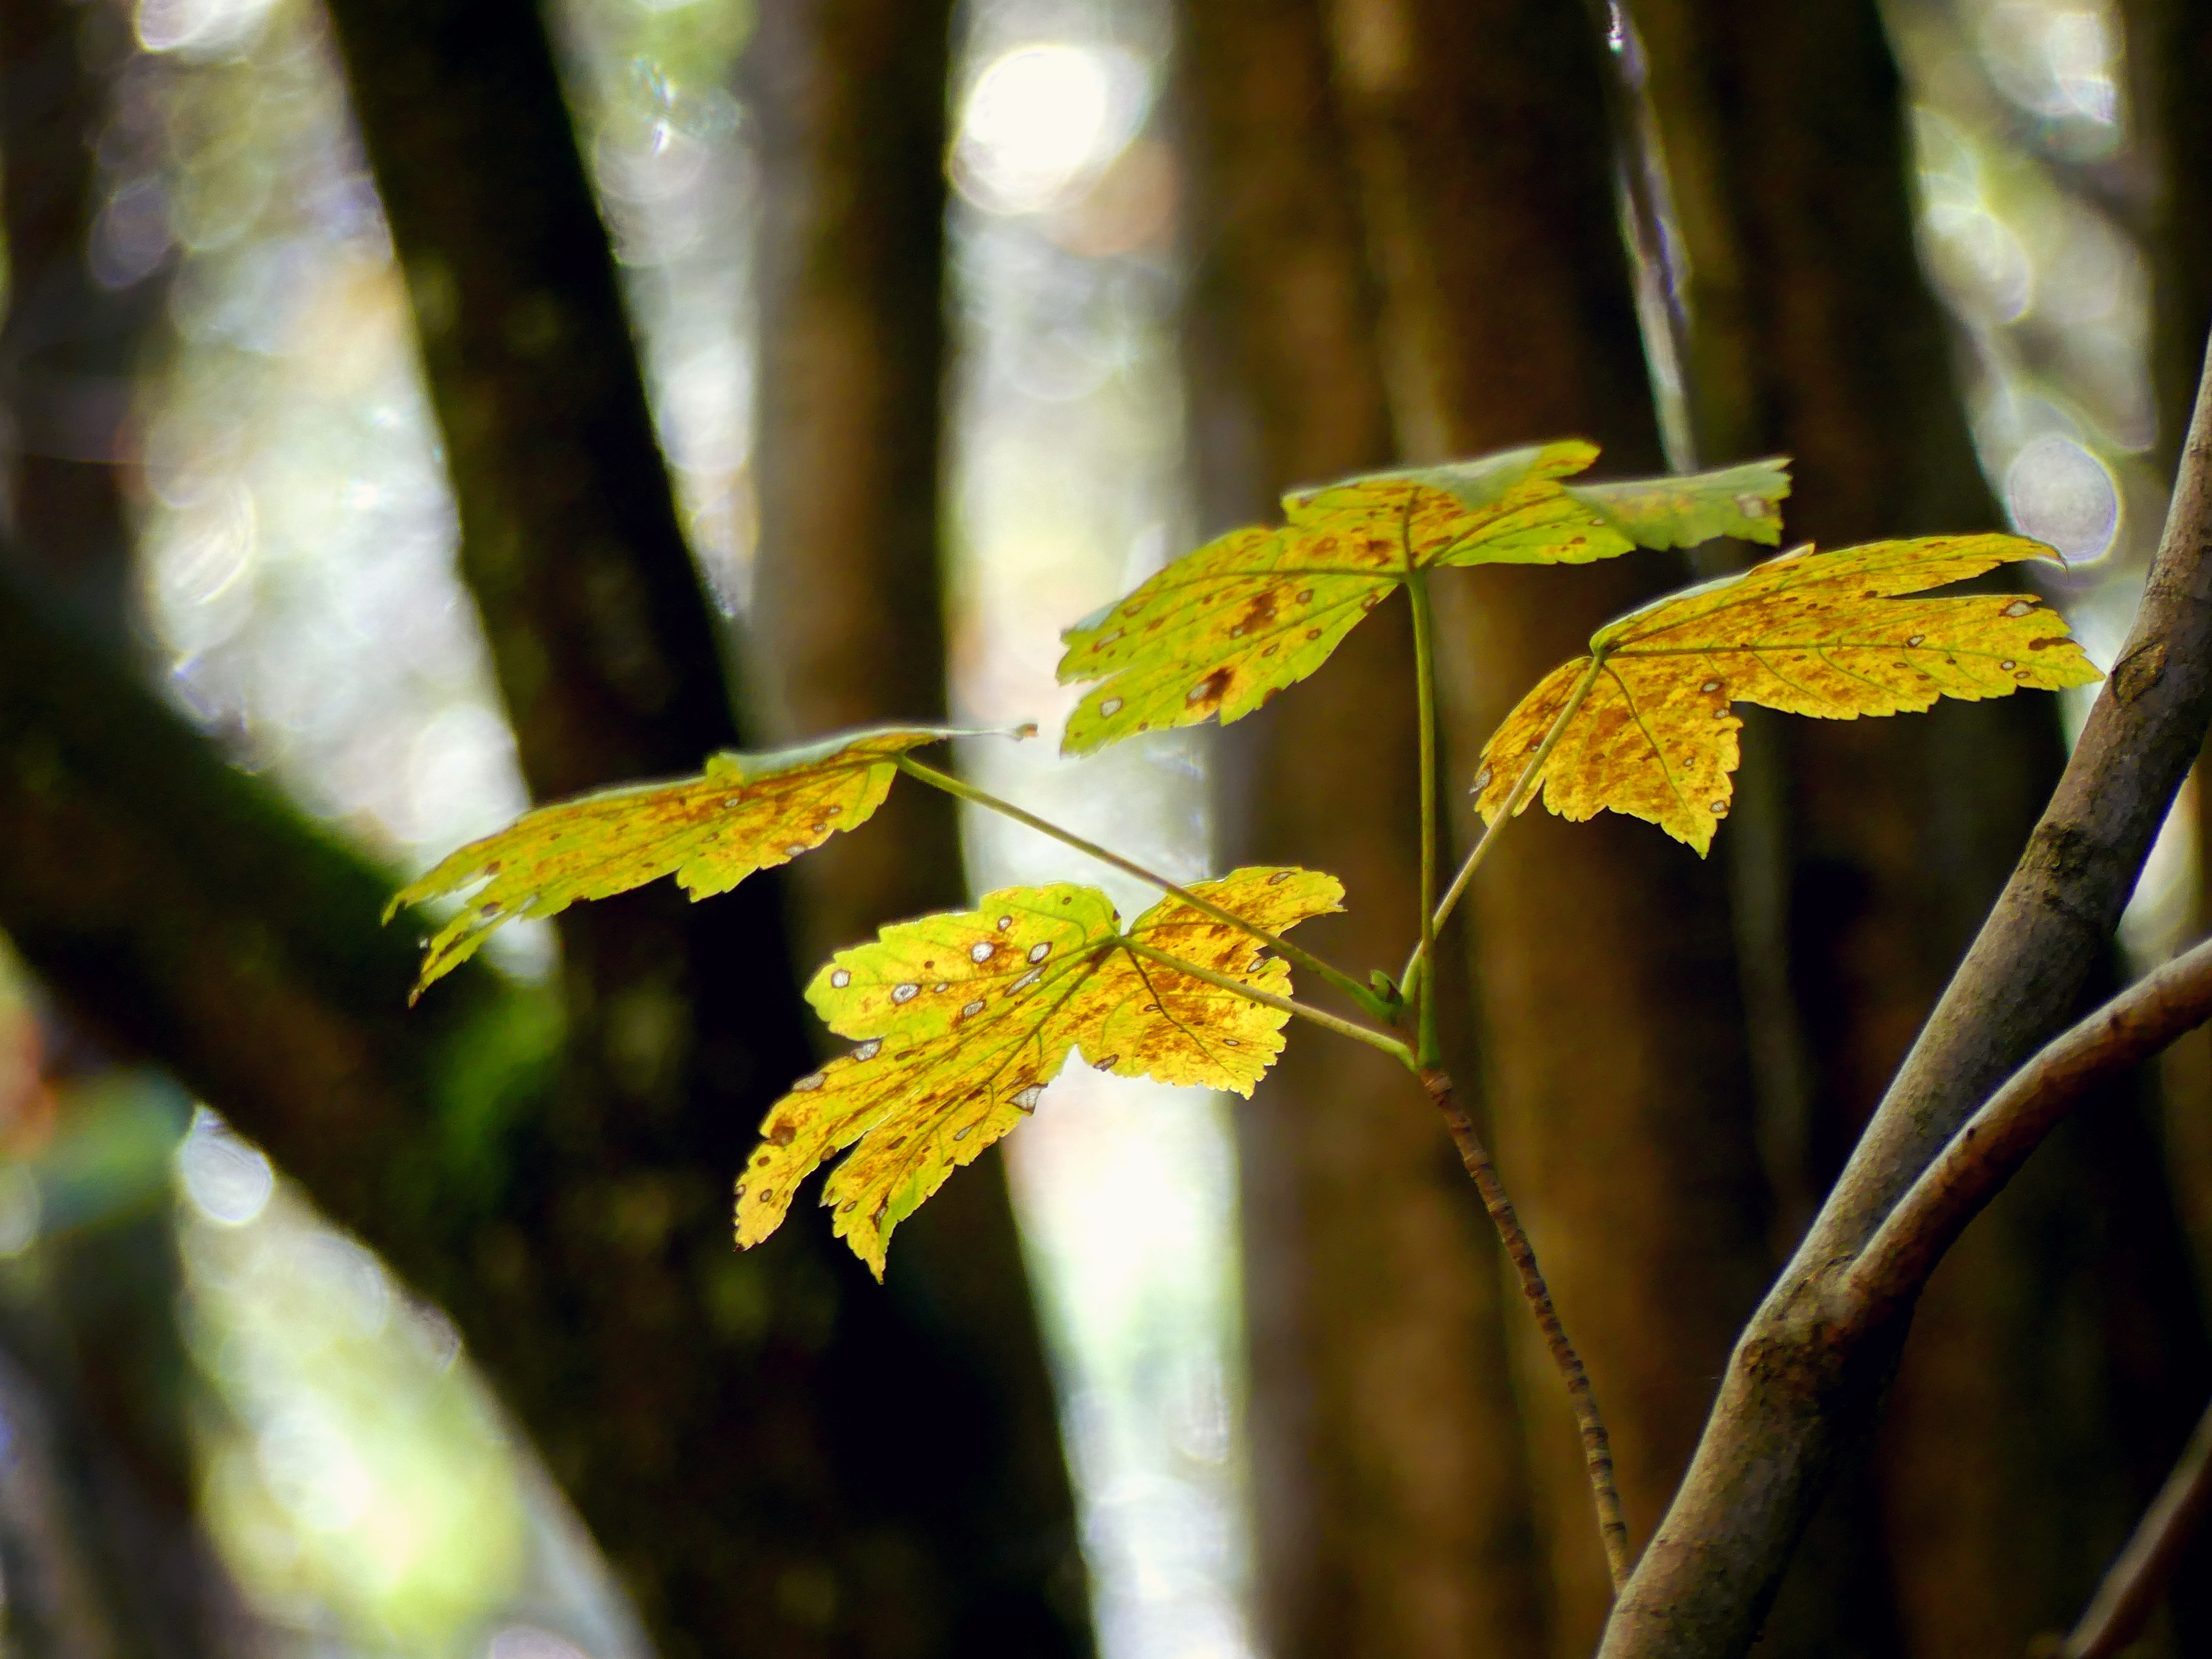
tree, nature, forest, branch, plant, sunlight, leaf, flower, green, autumn, botany, yellow, flora, season, fauna, maple, twig, close up, deciduous tree, aesthetic, leaves, deciduous, maple leaves, fall foliage, golden autumn, autumn colours, flors, macro photography, flowering plant, plant stem, woody plant, land plant